Priestfield Stadium

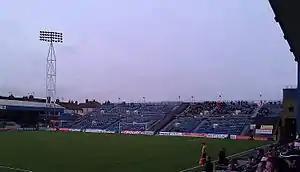
The current Brian Moore Stand, at the Gillingham end of the stadium, has been constructed on a temporary basis only.

Added to the new stands were several new developments. The Conference and Banqueting Centre, which is located behind the Rainham End, comprises the Great Hall, which can accommodate up to 600 delegates for events, and twenty smaller delegate rooms. The centre is connected to the Medway Stand, thus allowing views from the banqueting suite onto the pitch, and is also licensed for wedding ceremonies. The Blues Rock Café nightspot, located within the Medway Stand, is open between four and five nights a week and stages live music and screenings of major sporting events. The club purchased many of the fixtures and fittings for these new developments at discounted prices when the furnishings of the Millennium Dome were sold off upon its closure.